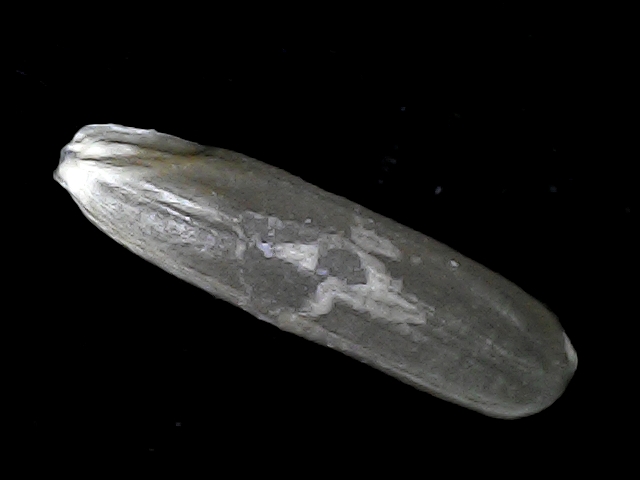
Rice variety: BD70